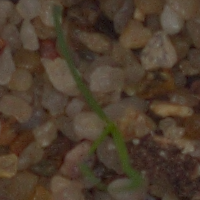
Label: loose_silkybent